British Rail Class 15

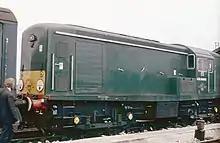
ADB968001 (ex D8233) at Colchester in 1980.

The first ten locomotives were delivered to the London Midland Region's Devons Road depot in Bow, East London, where they were evaluated against the contemporary North British Type 1 (class 16) and English Electric Type 1 (class 20) designs. Soon, however, the entire class was allocated to depots on the Eastern Region, where they remained until withdrawal. The second block of ten was originally allocated to March depot in East Anglia, however due to the Clean Air Act 1956 the locomotives were quickly re-allocated to East London, allowing the replacement of steam locomotives in that area. Thereafter, the type was allocated exclusively to Stratford, Finsbury Park and Ipswich depots.